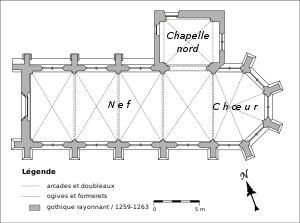
Le prieuré Saint-Victor de Bray-sur-Aunette est un ancien prieuré de chanoines réguliers de saint Augustin, dépendant de l'abbaye Saint-Victor de Paris, et situé sur la commune de Rully, en France. Il a été fondé en 1249 par testament de Guillaume le Bouteiller, seigneur de Senlis. Un prieur et cinq moines sont installés en 1263, date présumée de l'achèvement de la chapelle. Vers 1650, le prieuré est dévasté par les troupes du maréchal de Turenne, puis réparé. Le dernier prieur meurt en 1773. La situation financière précaire de l'abbaye mère de Saint-Victor ne permet pas de le remplacer, et le domaine est loué à un bourgeois de Paris, avec l'obligation d'entretenir la chapelle. La vente comme bien national survient en 1791, et le prieuré devient définitivement une ferme. Les bâtiments conventuels sont démolis entre 1827 et 1836. Depuis lors, ne subsistent plus que la chapelle de style gothique rayonnant, qui est d'un grand intérêt architectural ; une cave ; un pigeonnier médiéval ; des éléments du mur de clôture avec le portail ; et des bâtiments des deux basses-cours datant de l'époque moderne.